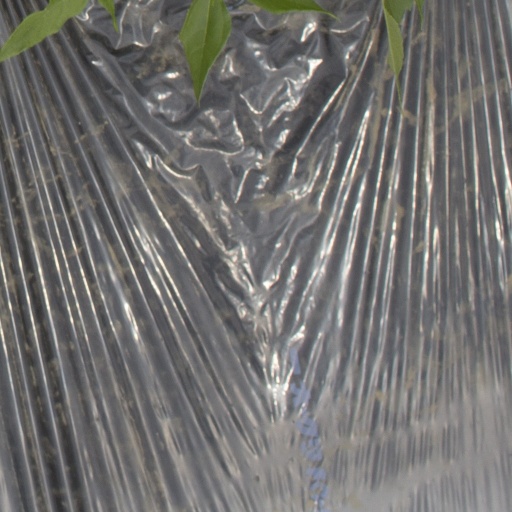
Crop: Jerusalem artichoke